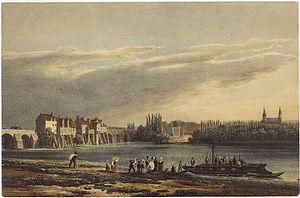
Vue du Pont de Poissy et de la collégiale Notre-Dame depuis les berges de Carrières-sous-Poissy.
L’ancien pont de Poissy, aussi dénommé le pont ancien de Poissy, est un pont voûté en maçonnerie qui franchissait autrefois le bras principal de la Seine sur une longueur de quatre cents mètres et s'étendait sur près d'un kilomètre entre Poissy et Carrières-sous-Poissy dans le département des Yvelines en France. Ce pont, dont il ne reste que six arches visibles, est situé à 330 m en aval du nouveau pont de Poissy et 570 m en amont du pont de l'île de Migneaux. Il fut une voie de communication commerciale importante dans la région dès le Moyen Âge en raison du passage du bétail provenant du Vexin et de Normandie allant au marché aux bestiaux de Poissy par la route de Rouen, de l'activité portuaire alentour, de pêcherie et de meunerie sur ses arches. Il demeura un emplacement stratégique pendant les guerres jusqu’à sa destruction en 1944. Il fait l'objet d'un projet de construction d'une passerelle sur ses vestiges à l'horizon 2024.